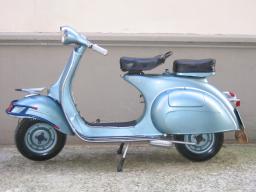
Label: Background_without_leaves